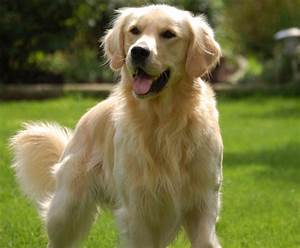
Label: dog